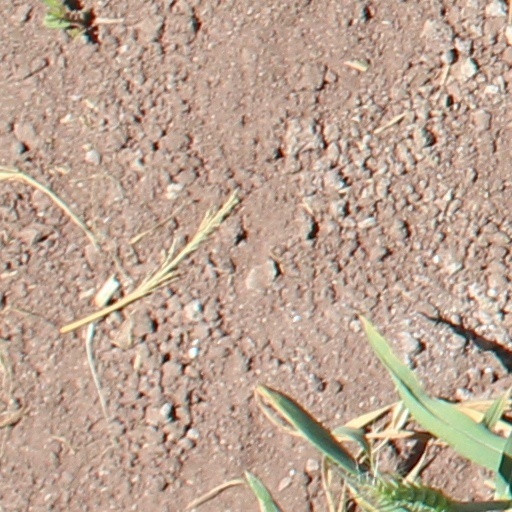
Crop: wheat